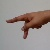
The image shows a hand gesture representing the letter 'P' in Indian Sign Language.